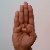
The image shows a hand gesture representing the letter 'B' in Indian Sign Language.